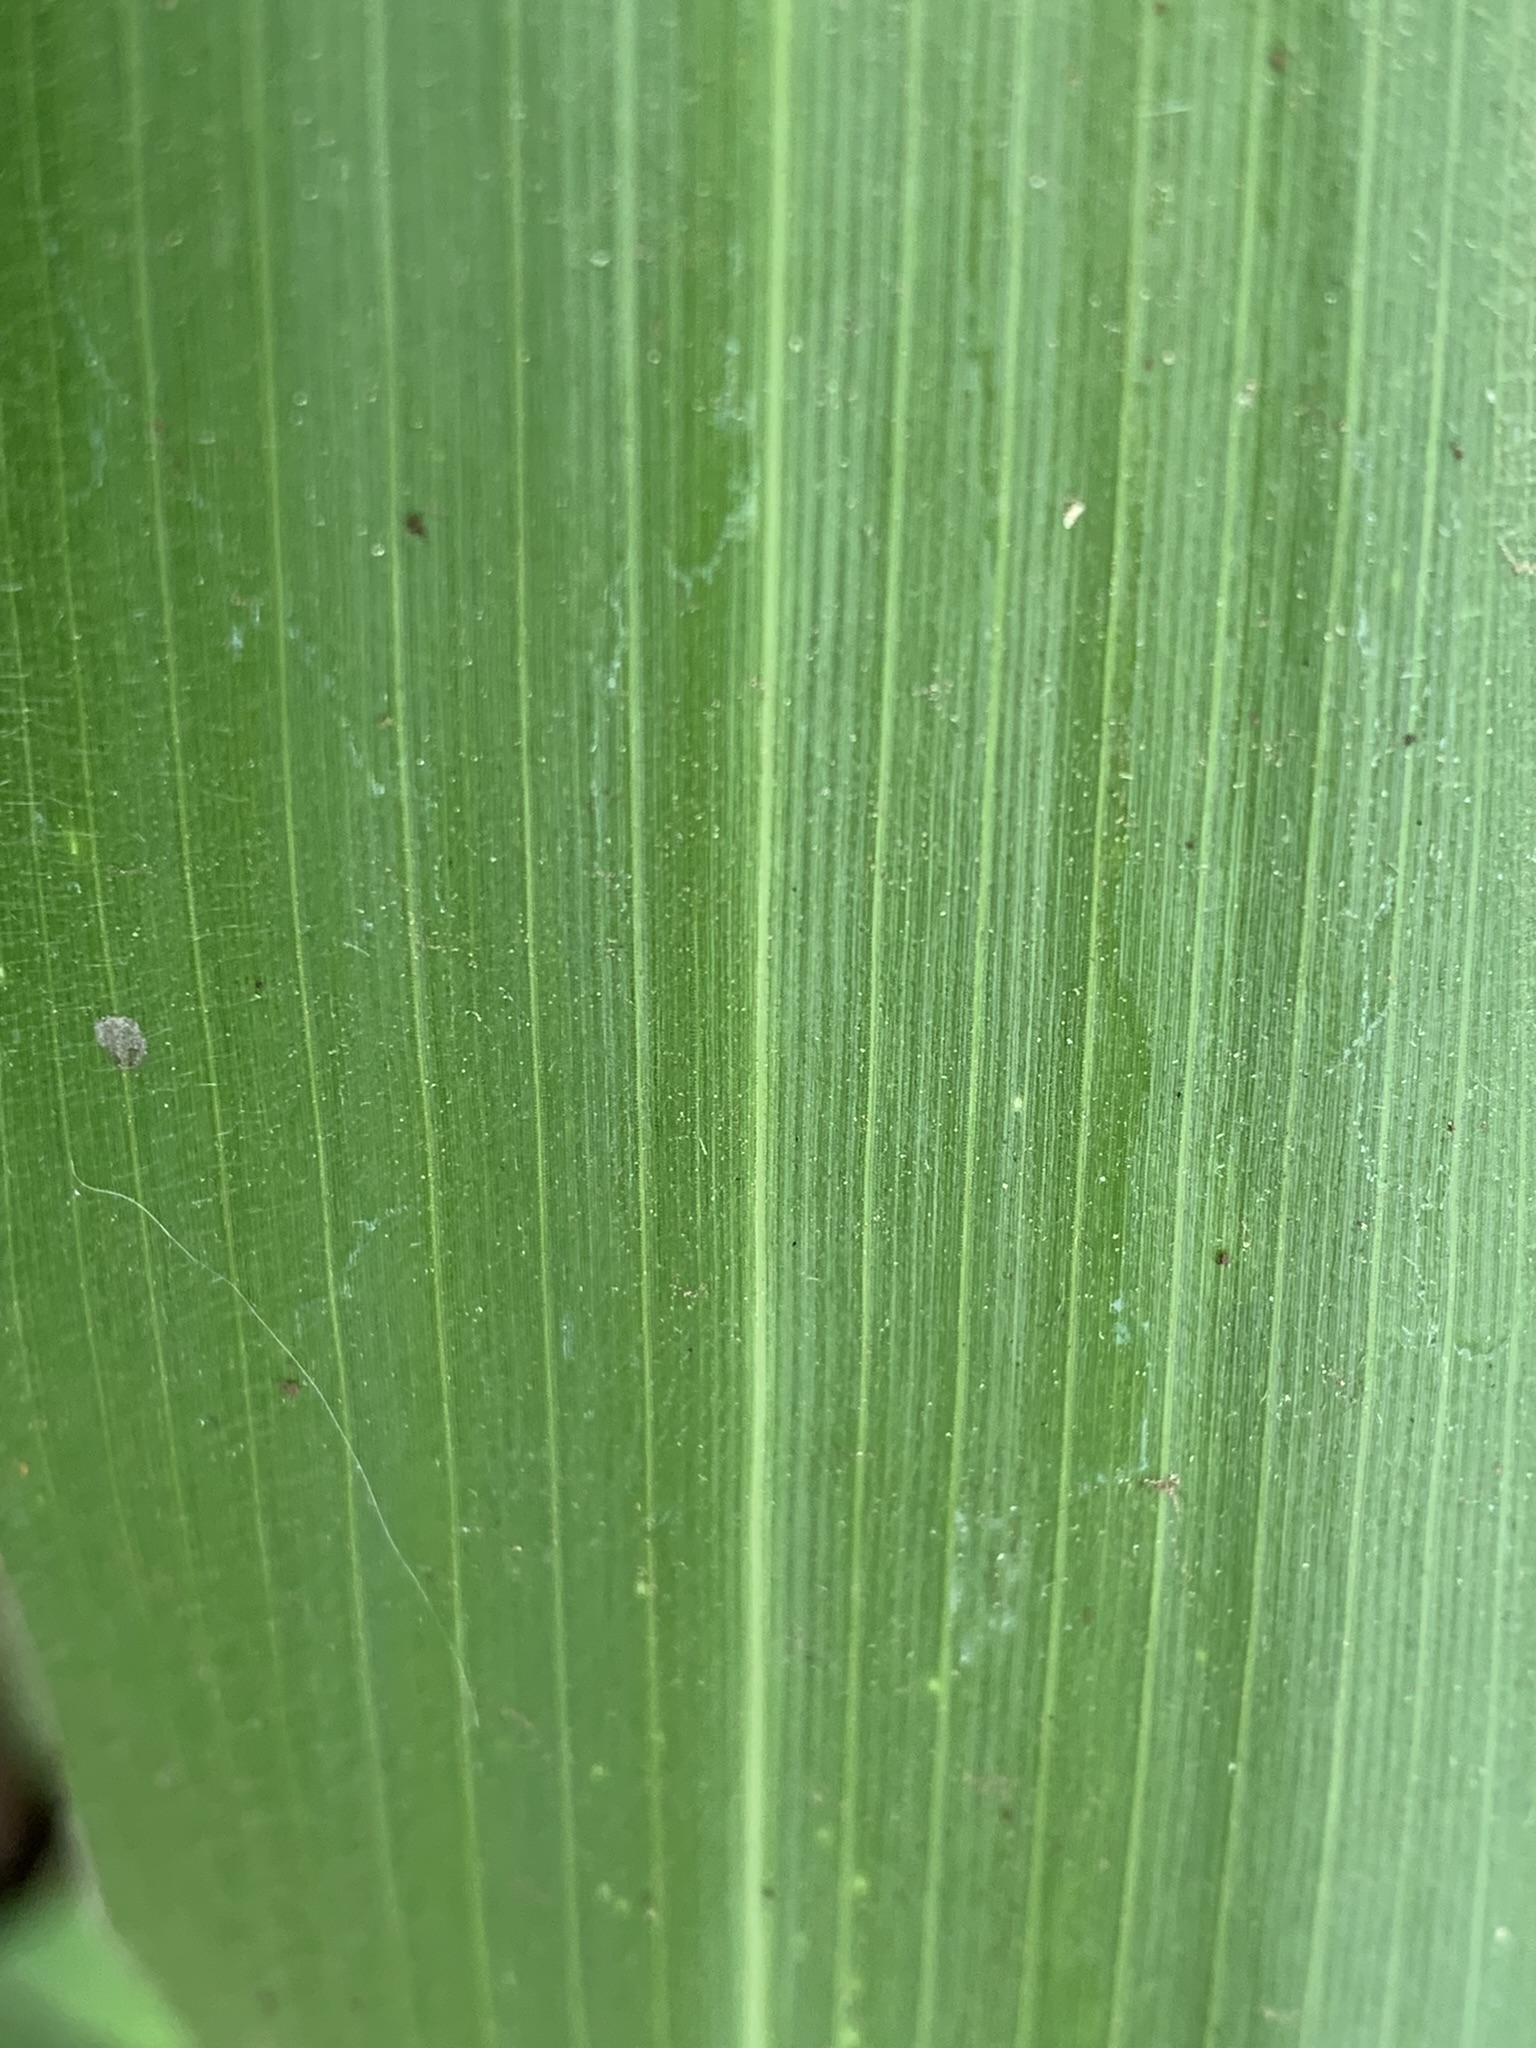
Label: Healthy